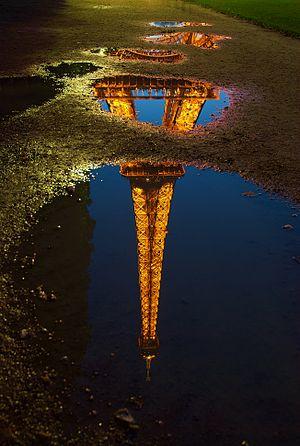
Reflet de la tour Eiffel dans une flaque d'eau. Paris, France. Sunda: Kalangkang Éiffel dina cileuncang